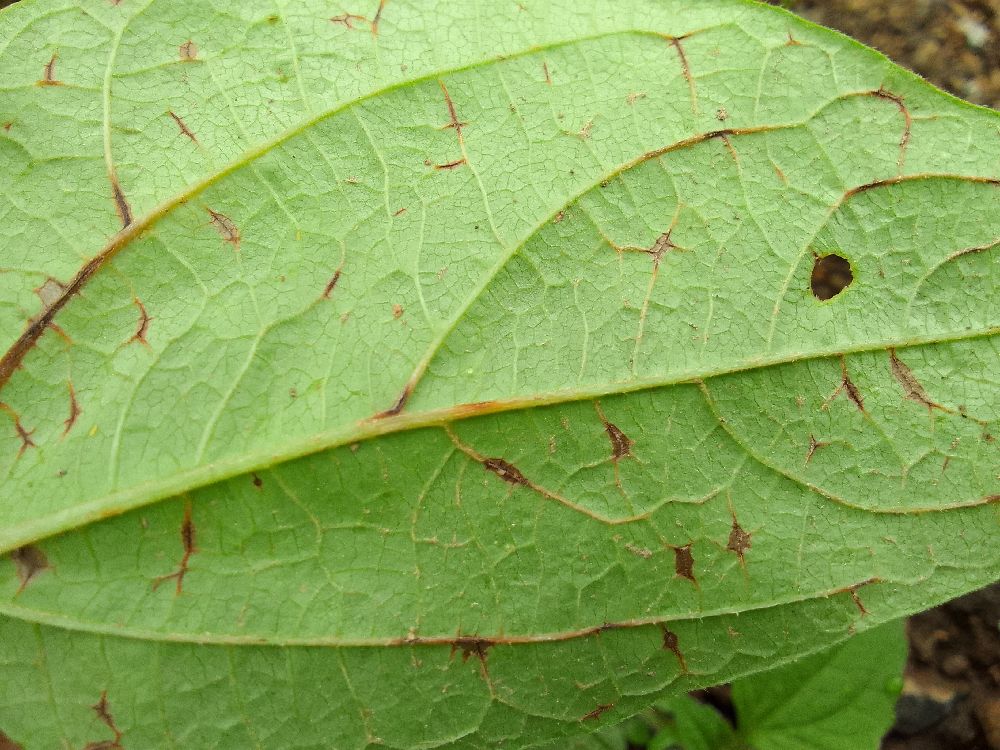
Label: anthracnose